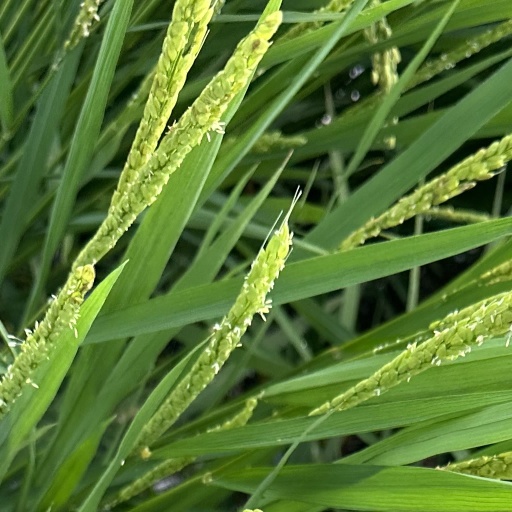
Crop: rice